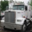
Label: truck